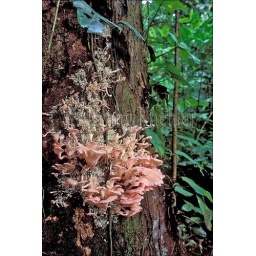
Ecuador, amazon basin, near coca, rain forest, pink fungus growing on tree trunk